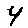
Label: 4